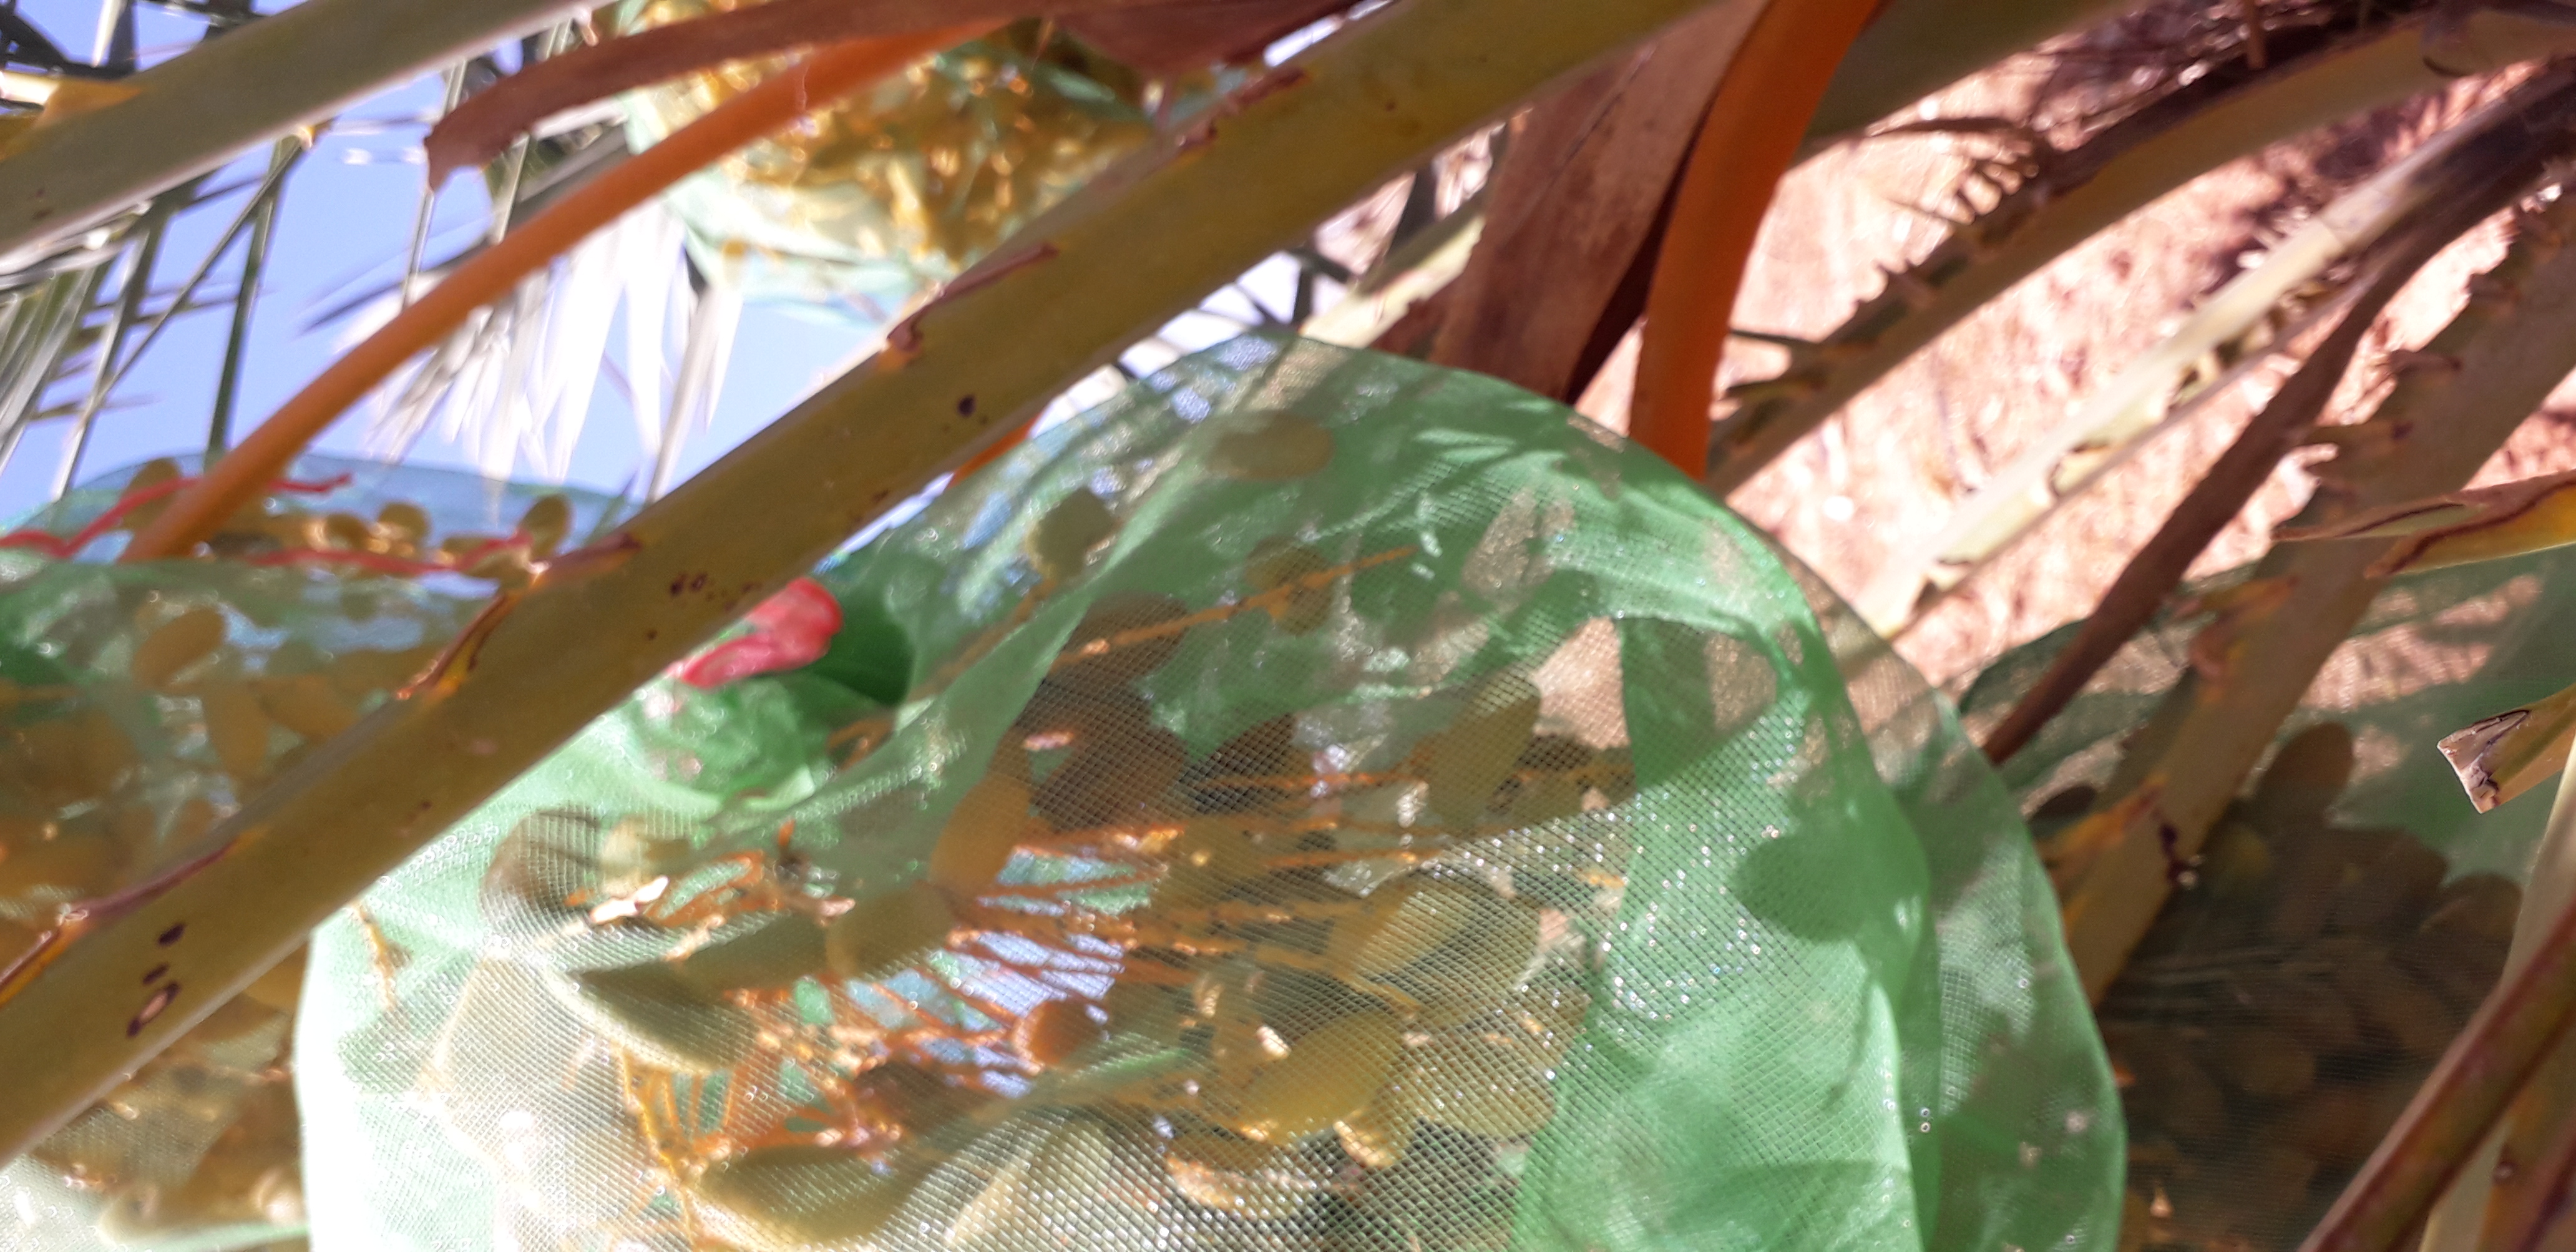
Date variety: kholt